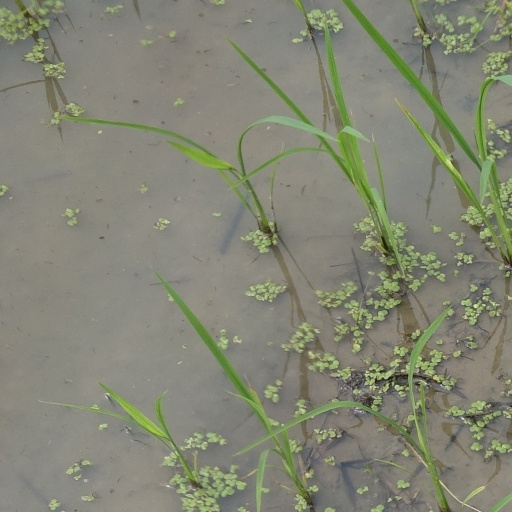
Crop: rice